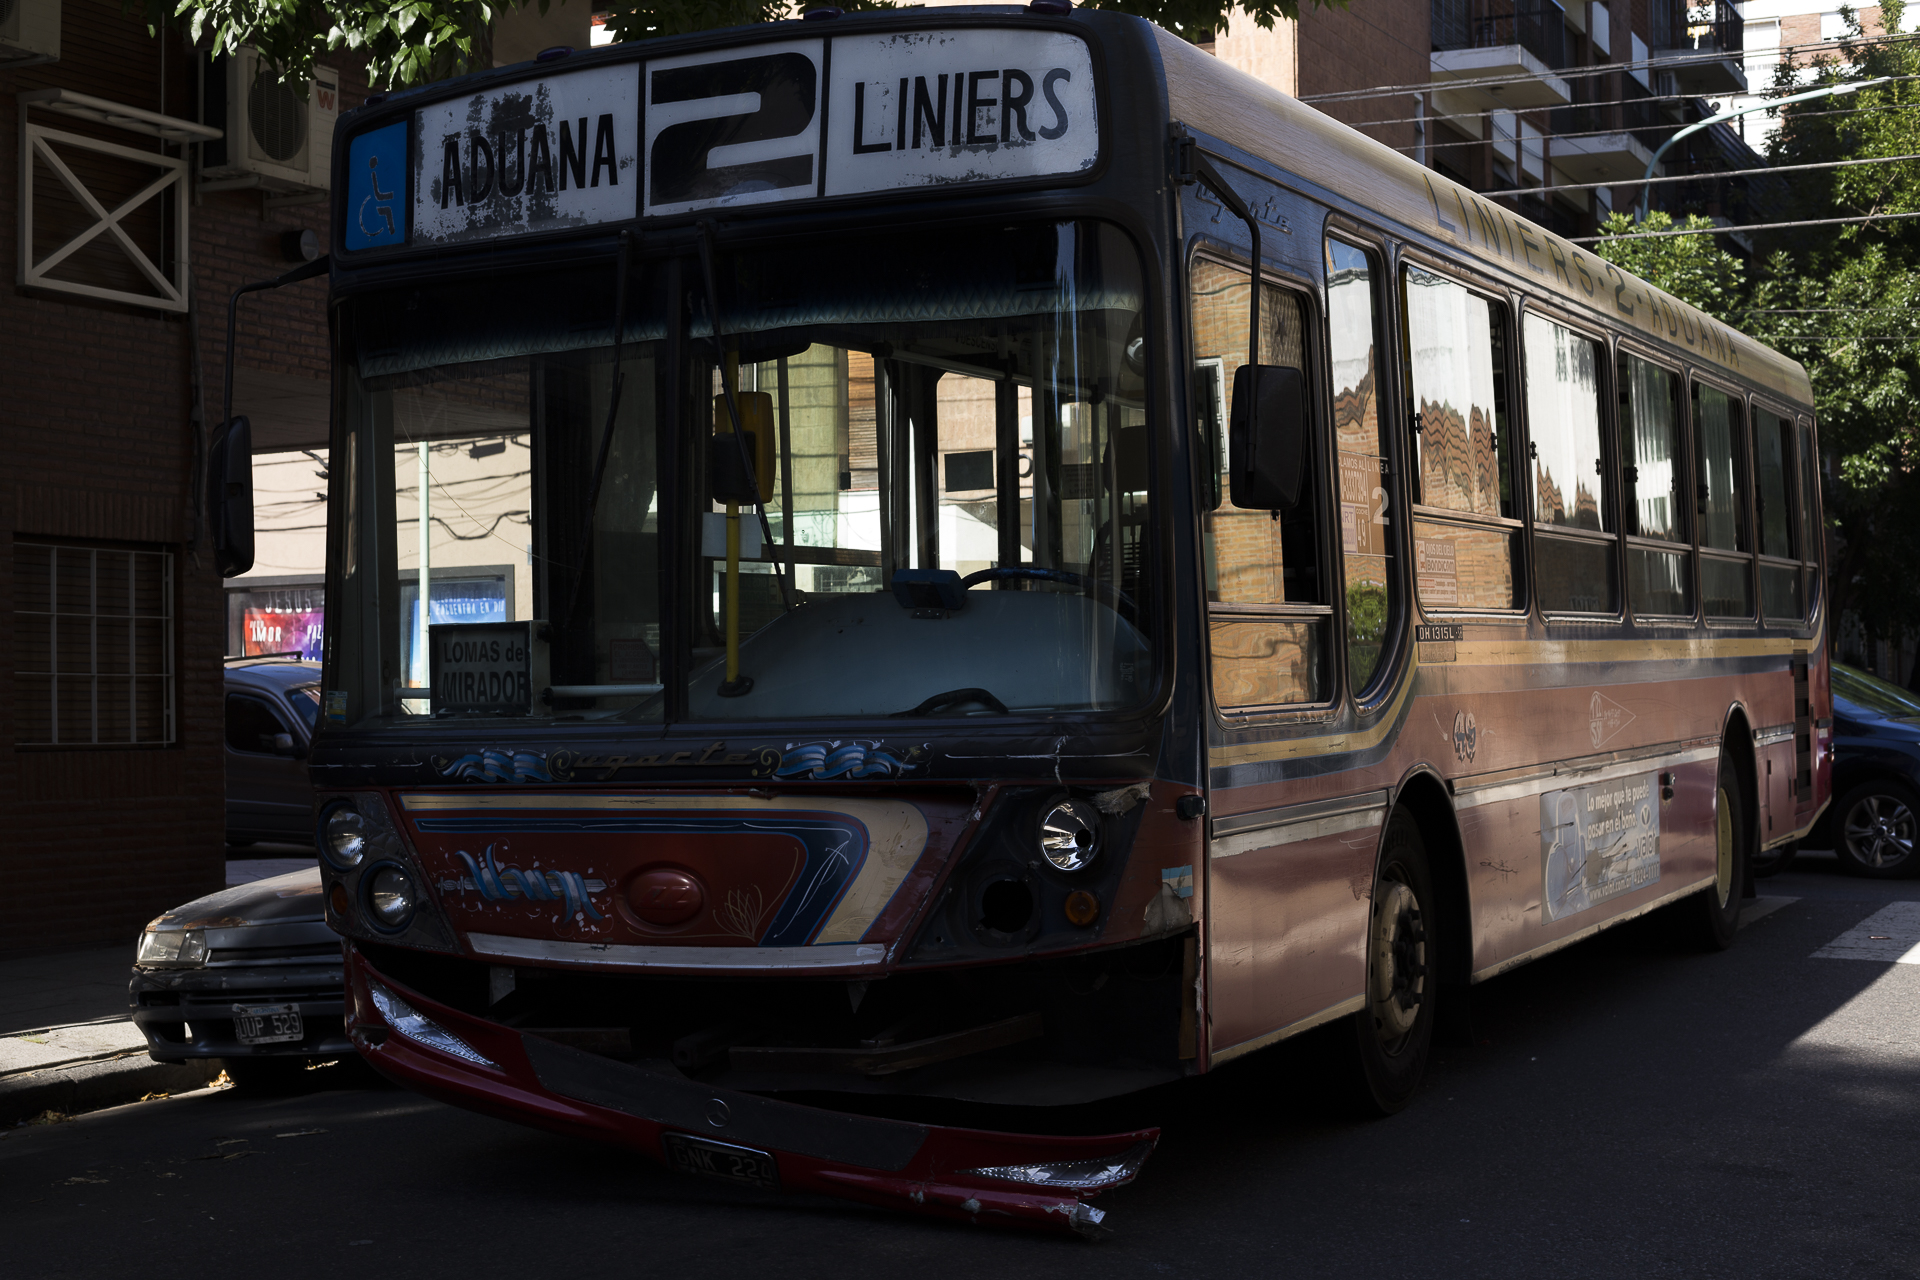
street, car, photo, transport, vehicle, canon, public transport, crash, bus, foto, argentina, streetphoto, 2, project365, canoneos6d, rodrigoparedes, buenosaires, ar, 160378, www160378com, liniers, 041, aduana, land vehicle, mode of transport